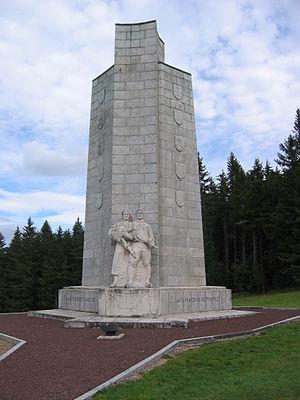
La bataille du mont Mouchet opposant des maquisards à des éléments de l'armée allemande a eu lieu les 10 et 11 juin 1944.
Claude Lanzmann est un journaliste, écrivain, cinéaste et producteur de cinéma français, né le 27 novembre 1925 à Bois-Colombes et mort le 5 juillet 2018 dans le 12ᵉ arrondissement de Paris.
Émile Coulaudon, dit Colonel Gaspard, né le 29 décembre 1907 à Clermont-Ferrand et mort le 1ᵉʳ juin 1977 à Clermont-Ferrand, fut un des principaux chefs de la Résistance Française en Auvergne, pendant la Seconde Guerre mondiale.